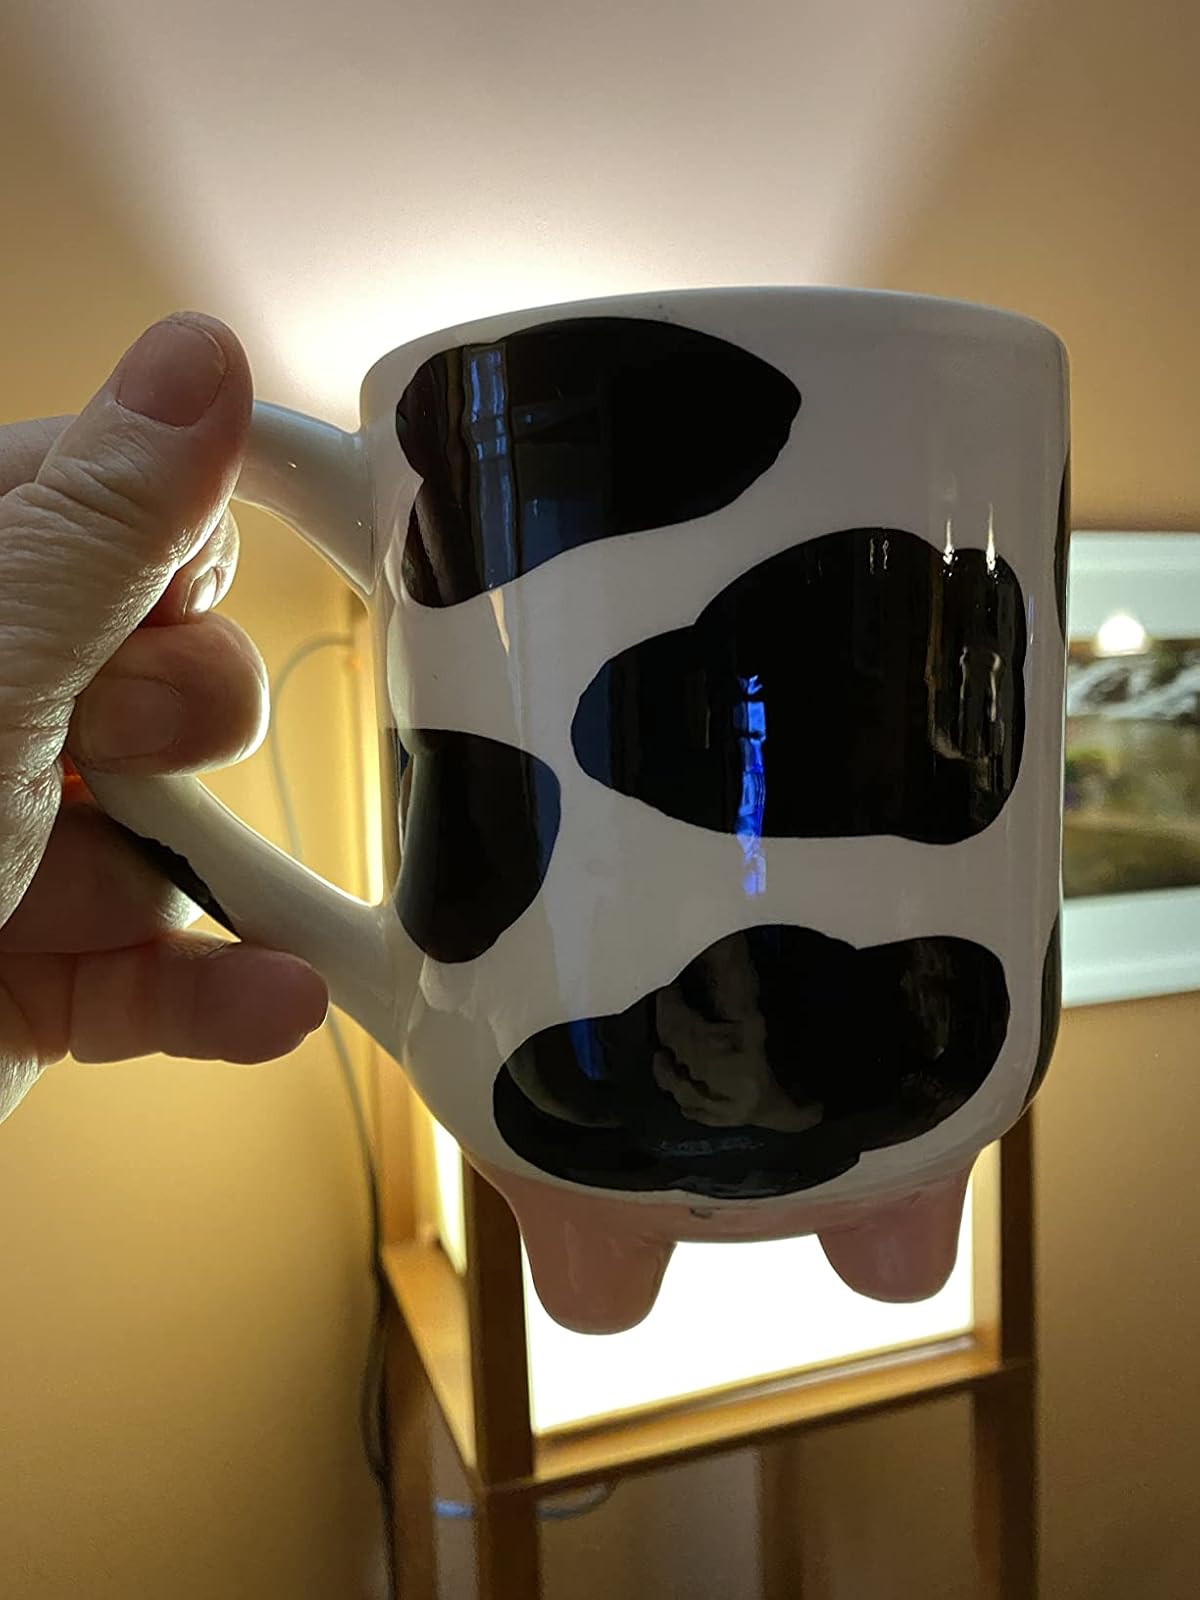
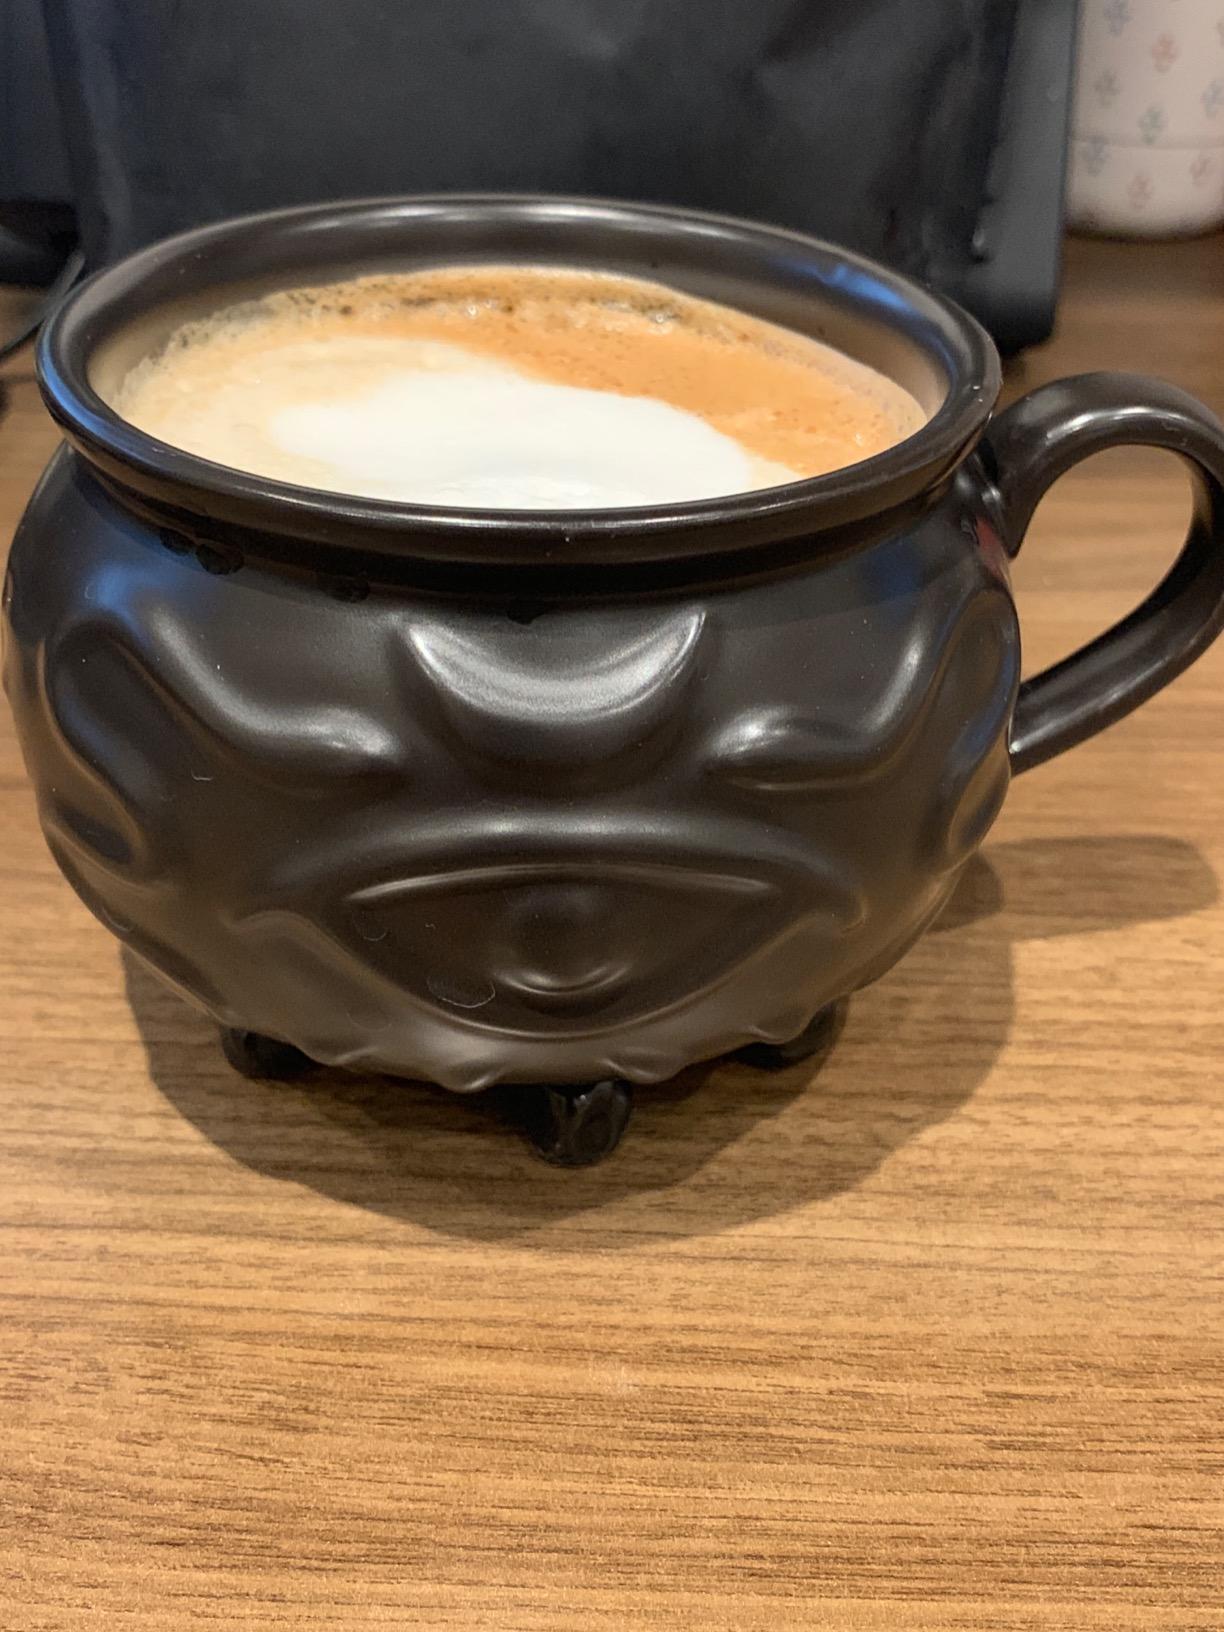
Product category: items_mug
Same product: no